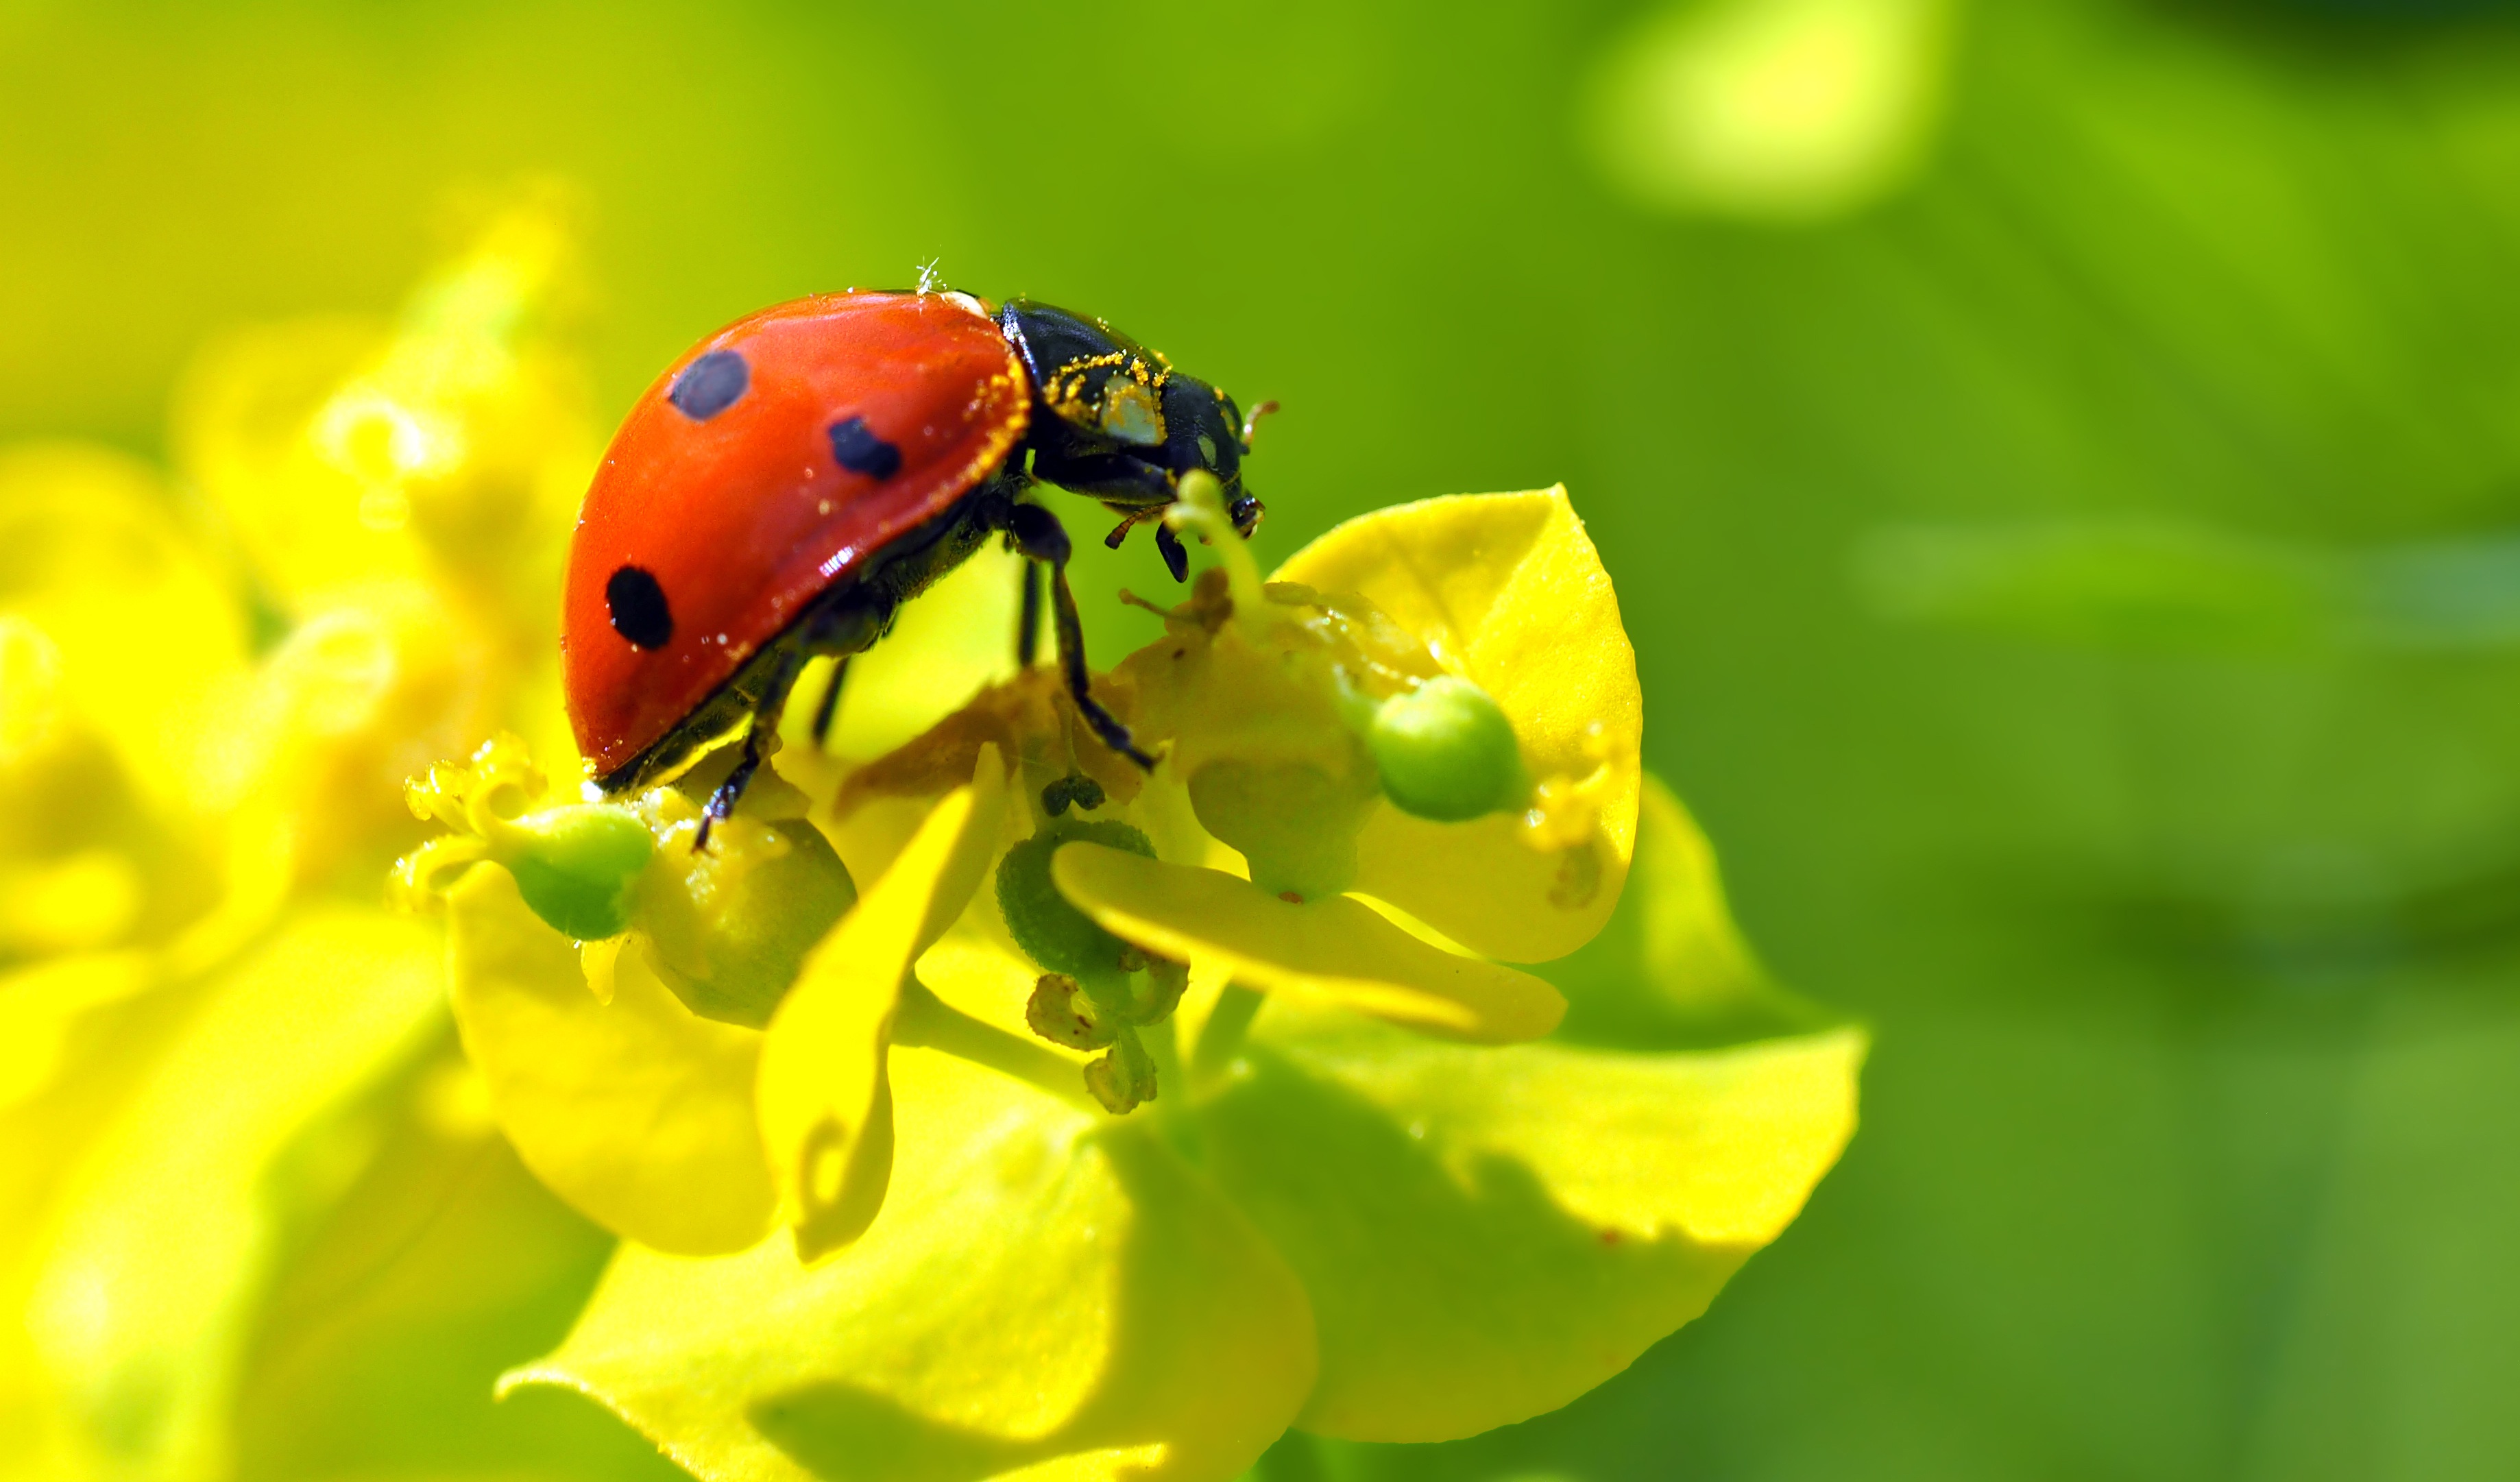
nature, photography, meadow, flower, live, green, insect, botany, yellow, flora, fauna, ladybird, invertebrate, wildflower, close up, bee, beetle, nectar, macro photography, honey bee, leaf beetle, membrane winged insect